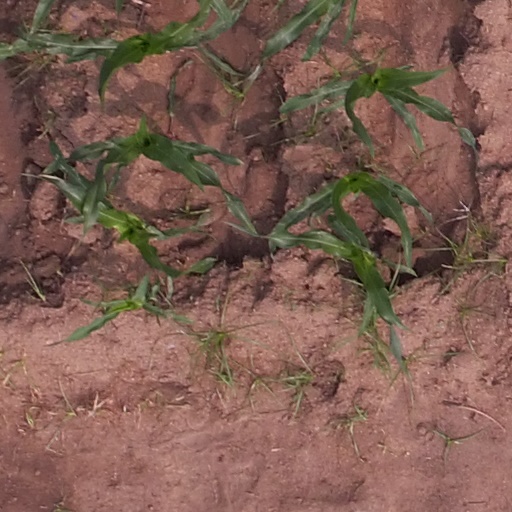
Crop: maize; corn